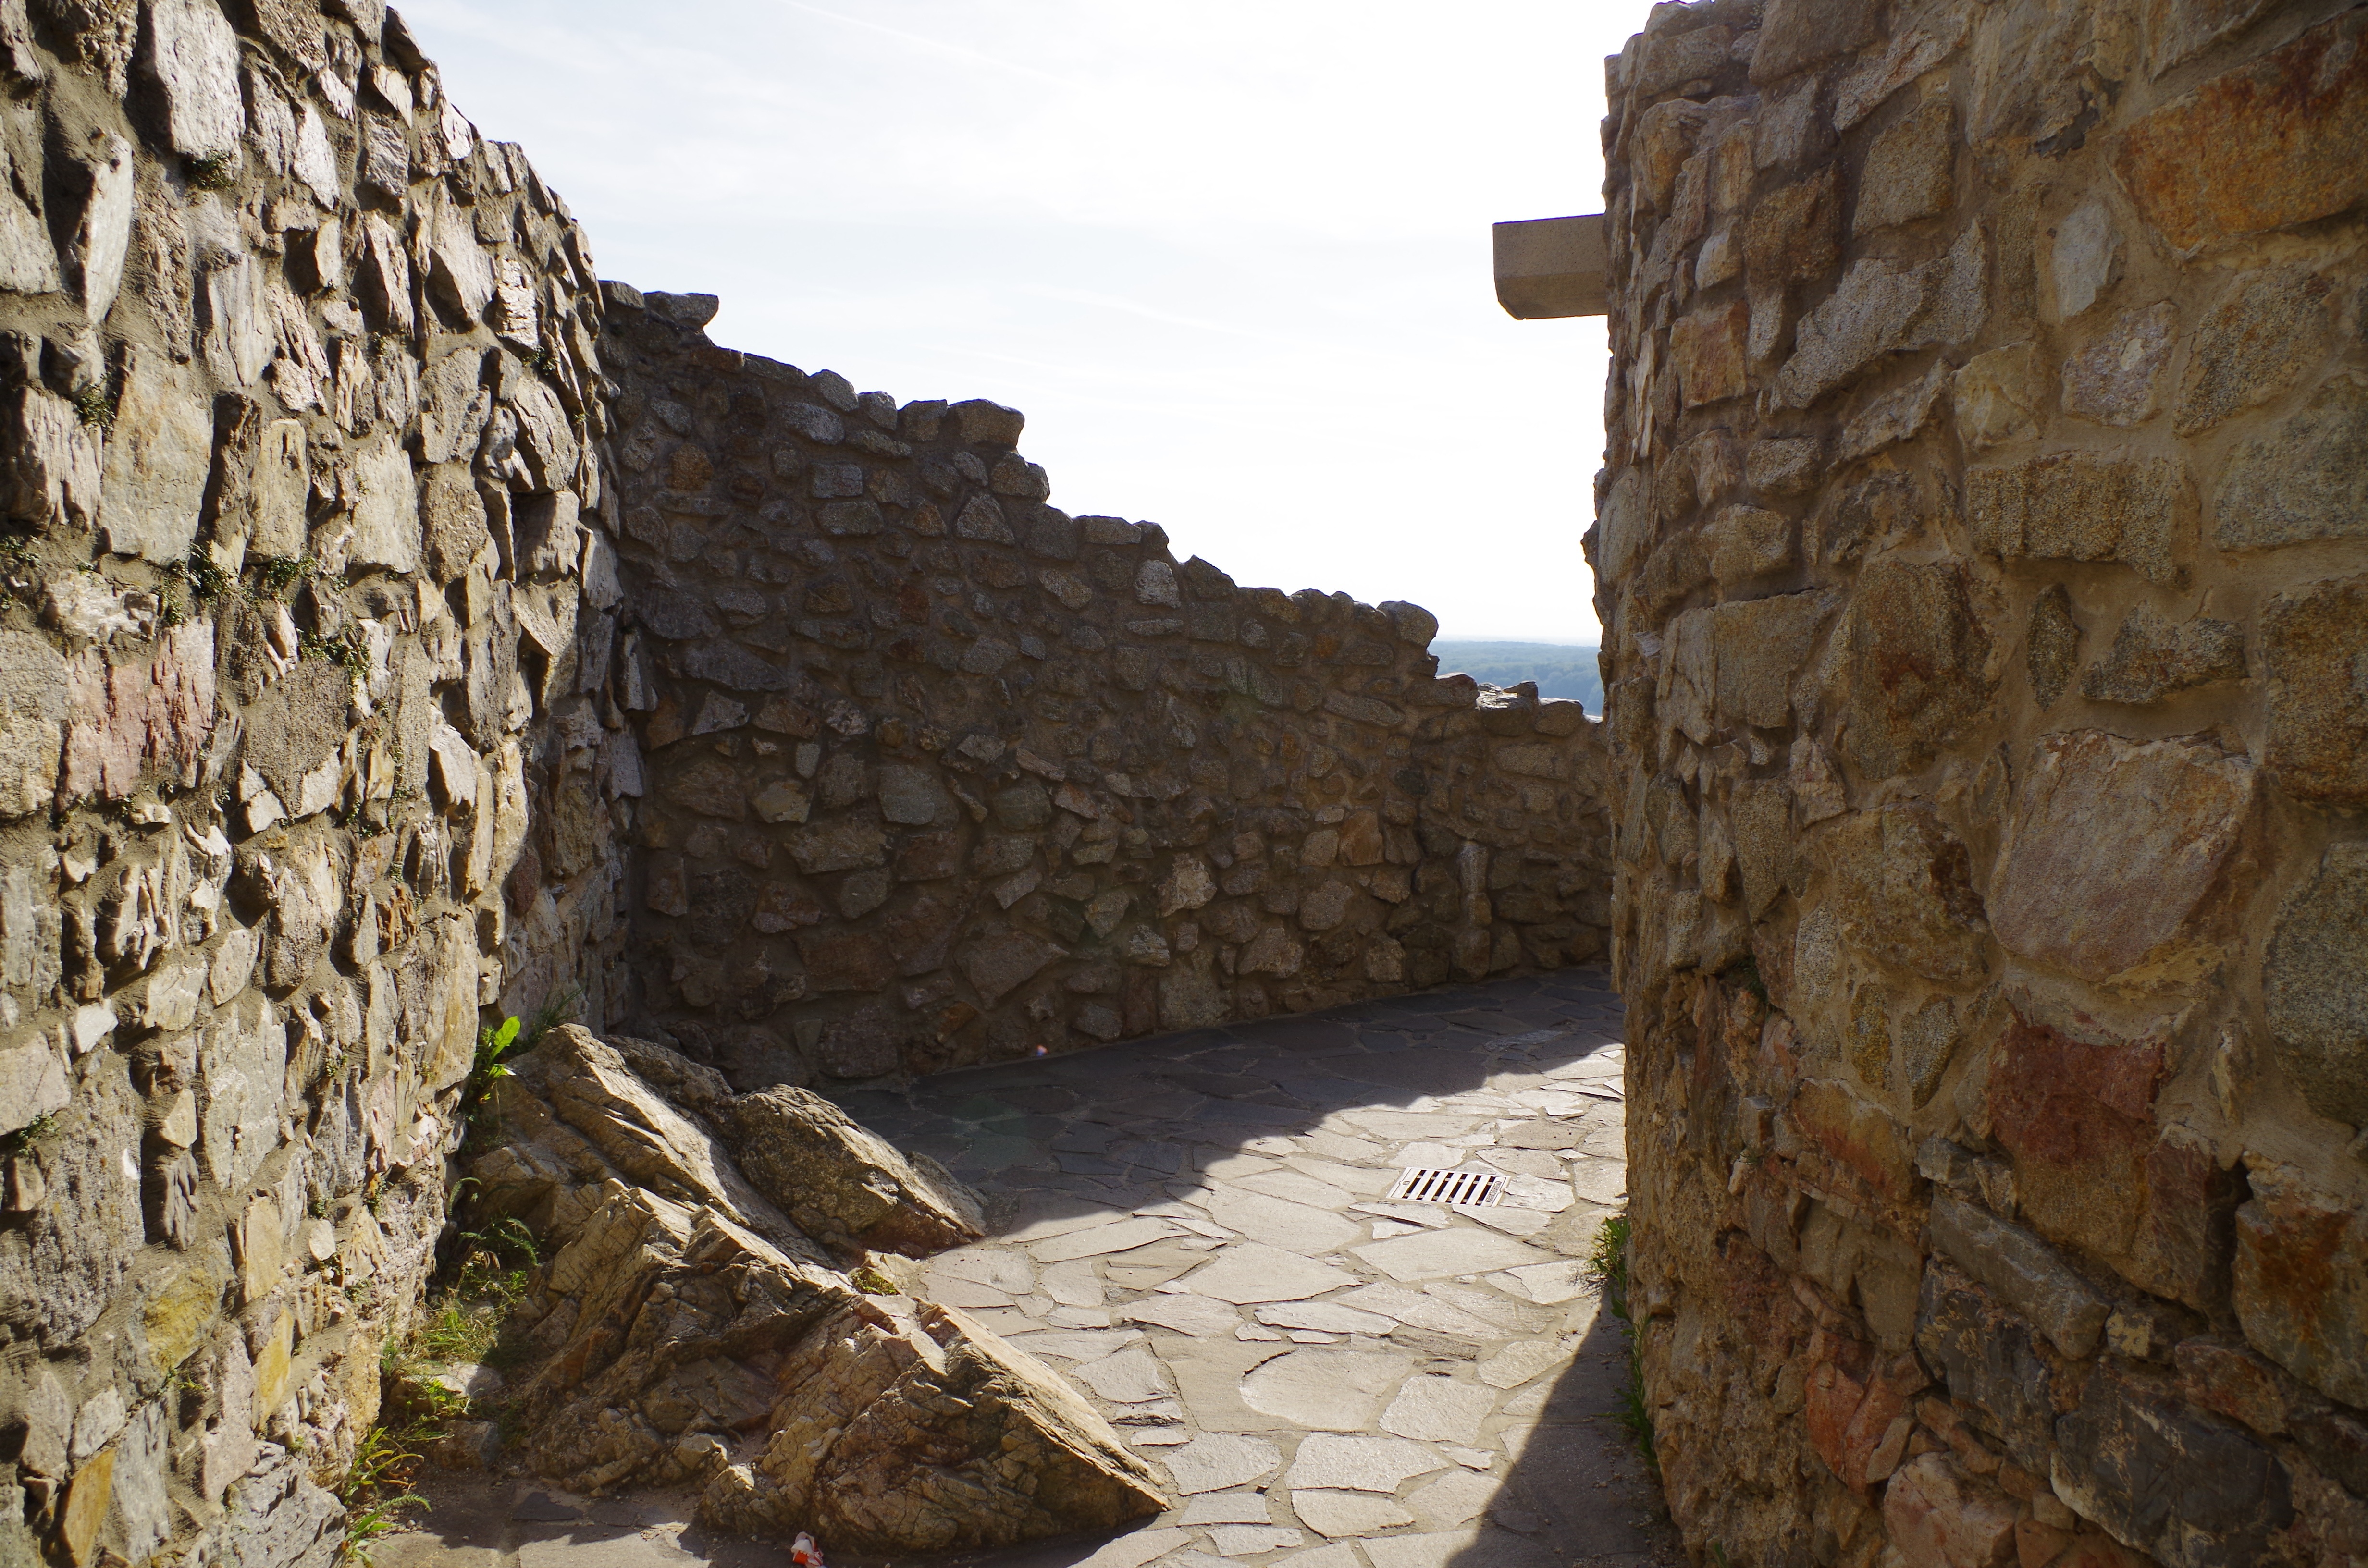
rock, architecture, wood, building, wall, village, cliff, arch, castle, stone wall, fortification, terrain, geology, temple, ruins, monastery, history, wadi, bratislava, slovakia, archaeological site, ancient history, devin